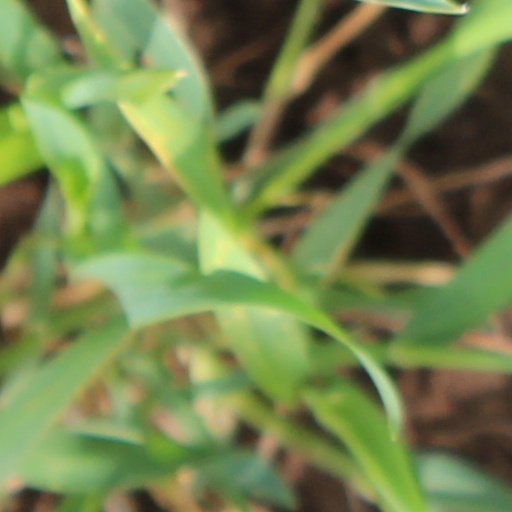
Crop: wheat